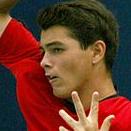
Age: 15